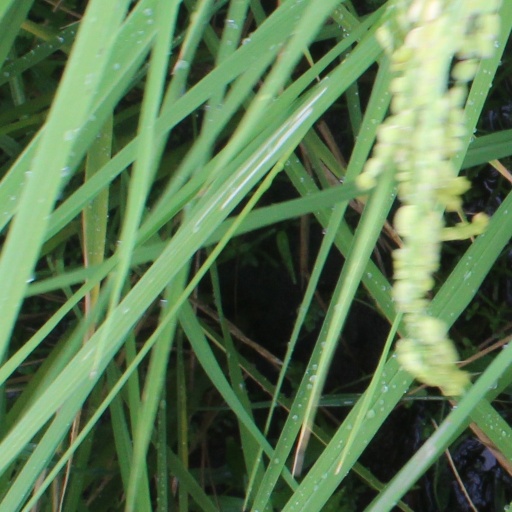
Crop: rice